Robert Hadfield

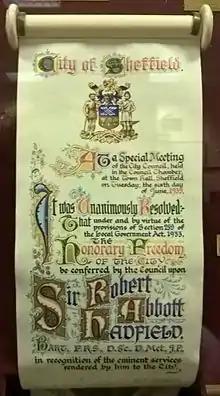
Freedom of the City

In 1899, Hadfield was made Master Cutler. He was knighted on 21 July 1908 and created a baronet, of Sheffield in the West Riding of the County of York on 26 June 1917. In the same year he was made a freeman of the City of London. He was elected as a Fellow of the Royal Society in 1909, a member of the Royal Swedish Academy of Sciences in 1912 and an honorary member of the Academy of Sciences of the USSR in 1933. He was also a corresponding member of the Académie Française. In 1939 he was awarded the Freedom of the City of Sheffield. He was an active Freemason and a member of Ivanhoe Lodge meeting at Tapton Hall in Sheffield.